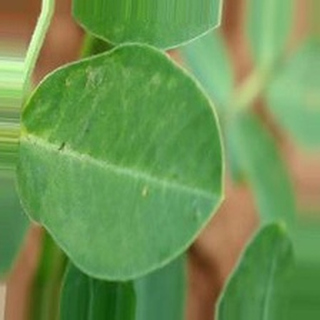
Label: healthy_groundnut